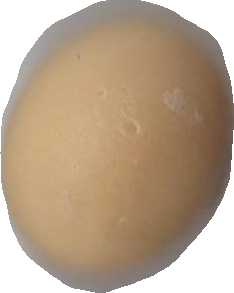
Variety: Dega